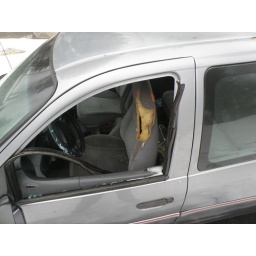
Oops - bears can get in your car